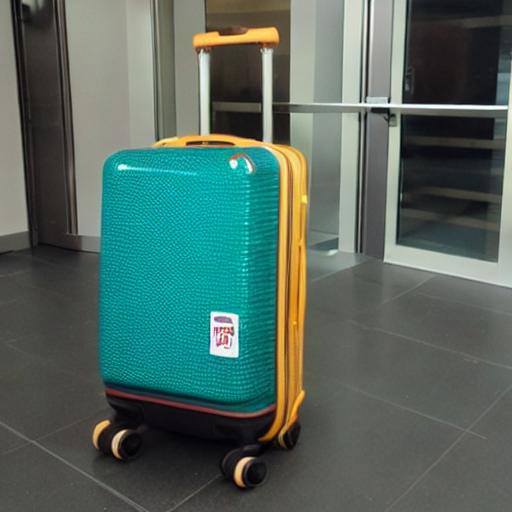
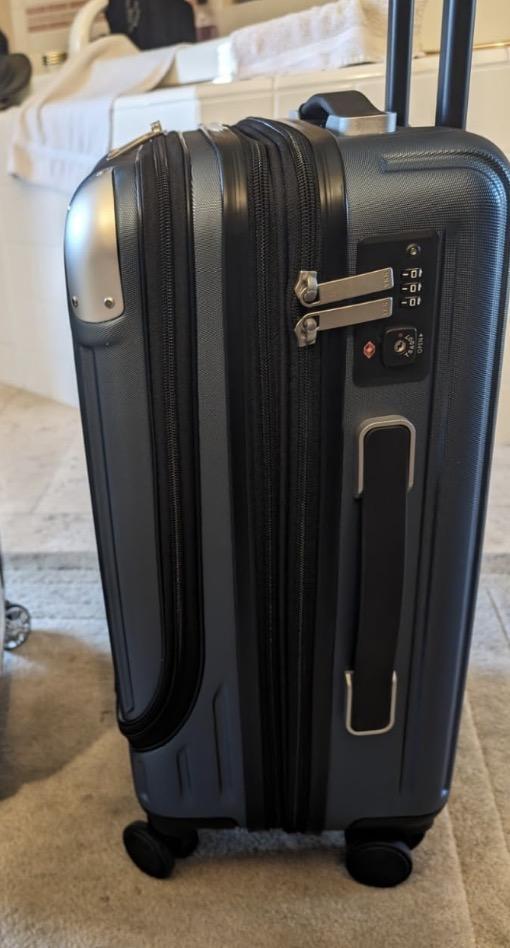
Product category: items_tea
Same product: no